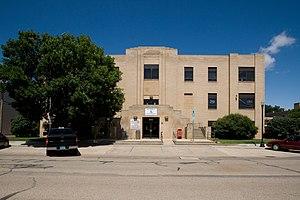
La ville de Mandan est le siège du comté de Morton, dans l’État du Dakota du Nord, aux États-Unis. Sa population, qui s’élevait à 18 331 habitants lors du recensement de 2010, est estimée à 22 752 habitants en 2019. Mandan est la localité la plus peuplée du comté et la 7ᵉ ville de l’État en nombre d’habitants.